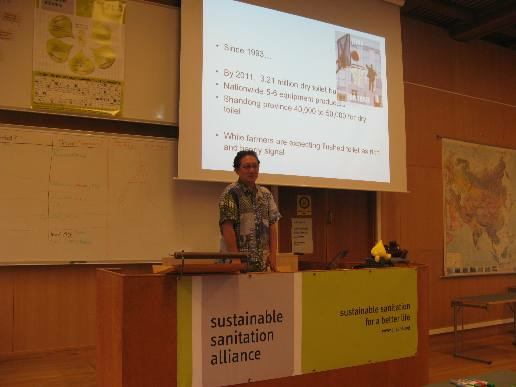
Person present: Yes